Fanny Elssler (1937 film)

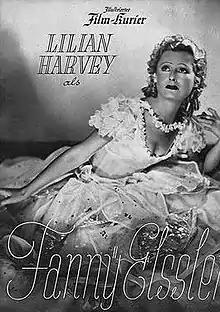

Fanny Elssler is a 1937 German historical drama film directed by Paul Martin and starring Lilian Harvey, Rolf Moebius, and Willy Birgel. It was loosely based on the life of the dancer Fanny Elssler. It was shot at the Babelsberg Studios with location filming in Vienna. The film's sets were designed by the art director Erich Kettelhut.